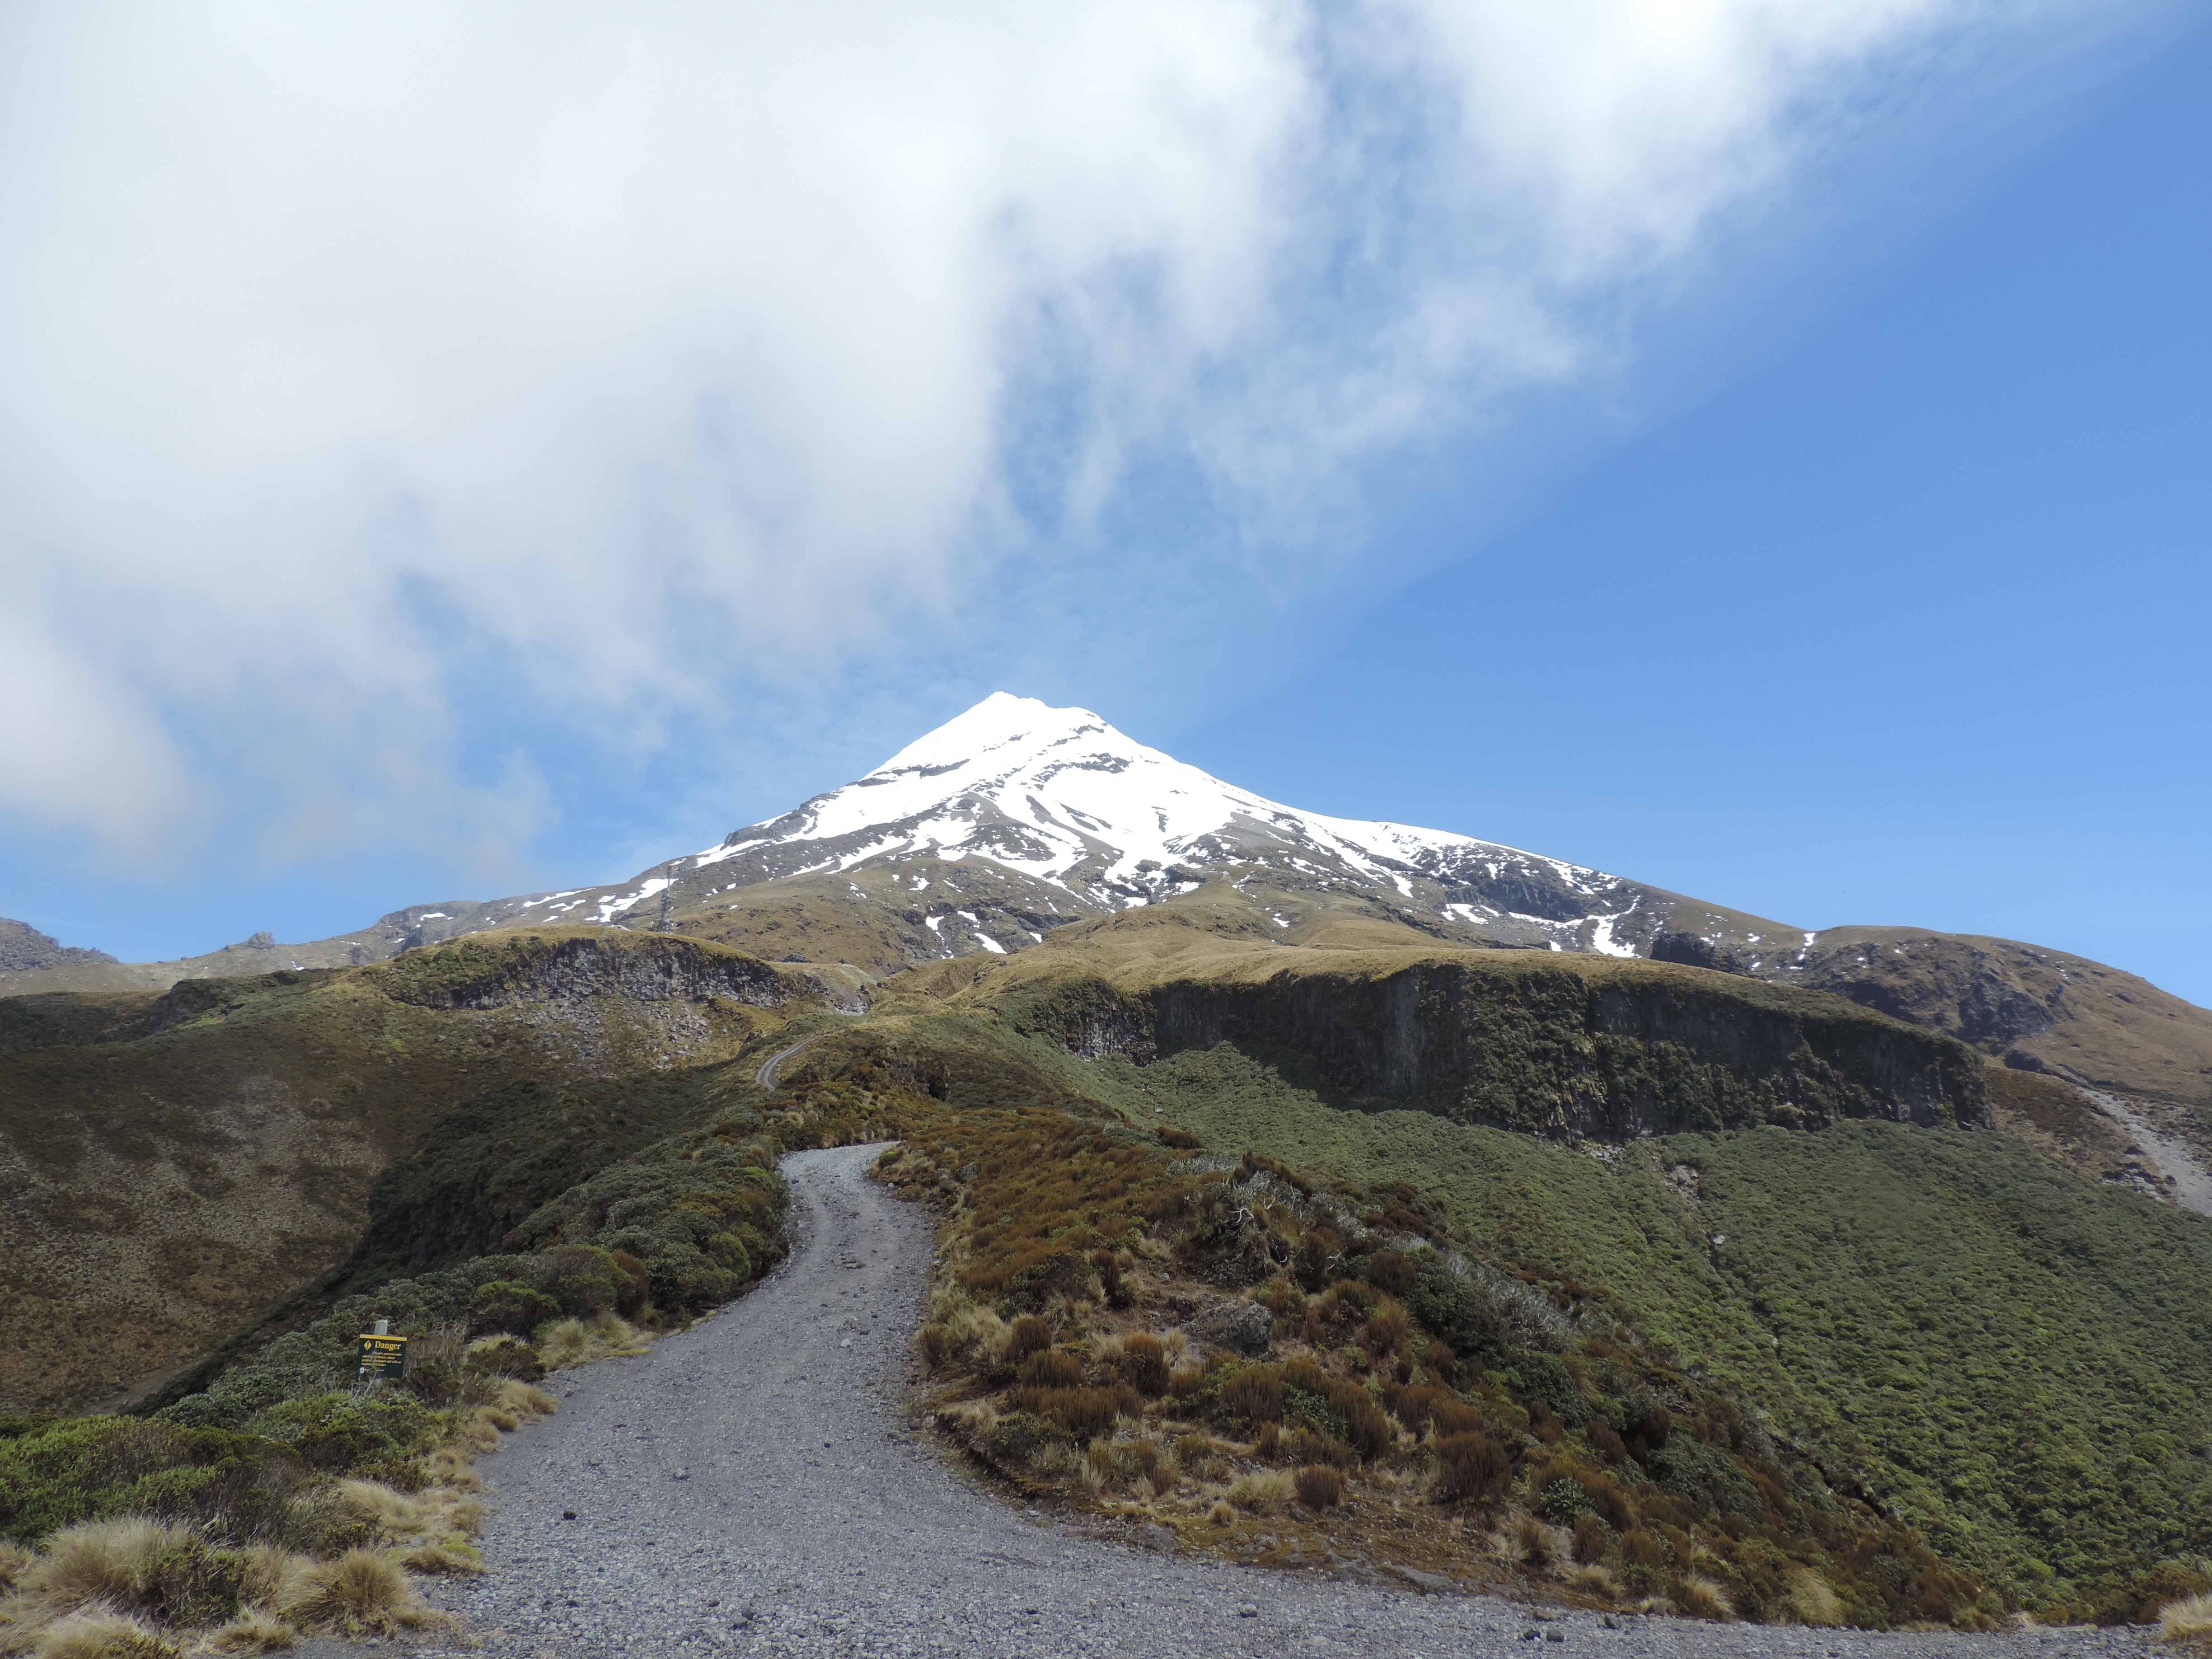
landscape, nature, wilderness, walking, mountain, snow, cloud, sky, road, hiking, trail, hill, adventure, mountain range, high, highland, ridge, summit, geology, alps, outlook, plateau, fell, rise, loch, away, landform, mountain pass, geographical feature, mountainous landforms